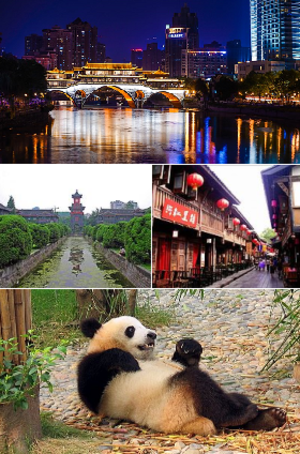
Chengdu
Chengdu er en kinesisk storby som er hovedstad i provinsen Sichuan i det vestlige Kina. Befolkningen indenfor bygrænsen anslås til 4.065.000, men hele storbyområdet har 9,9 millioner indbyggere.